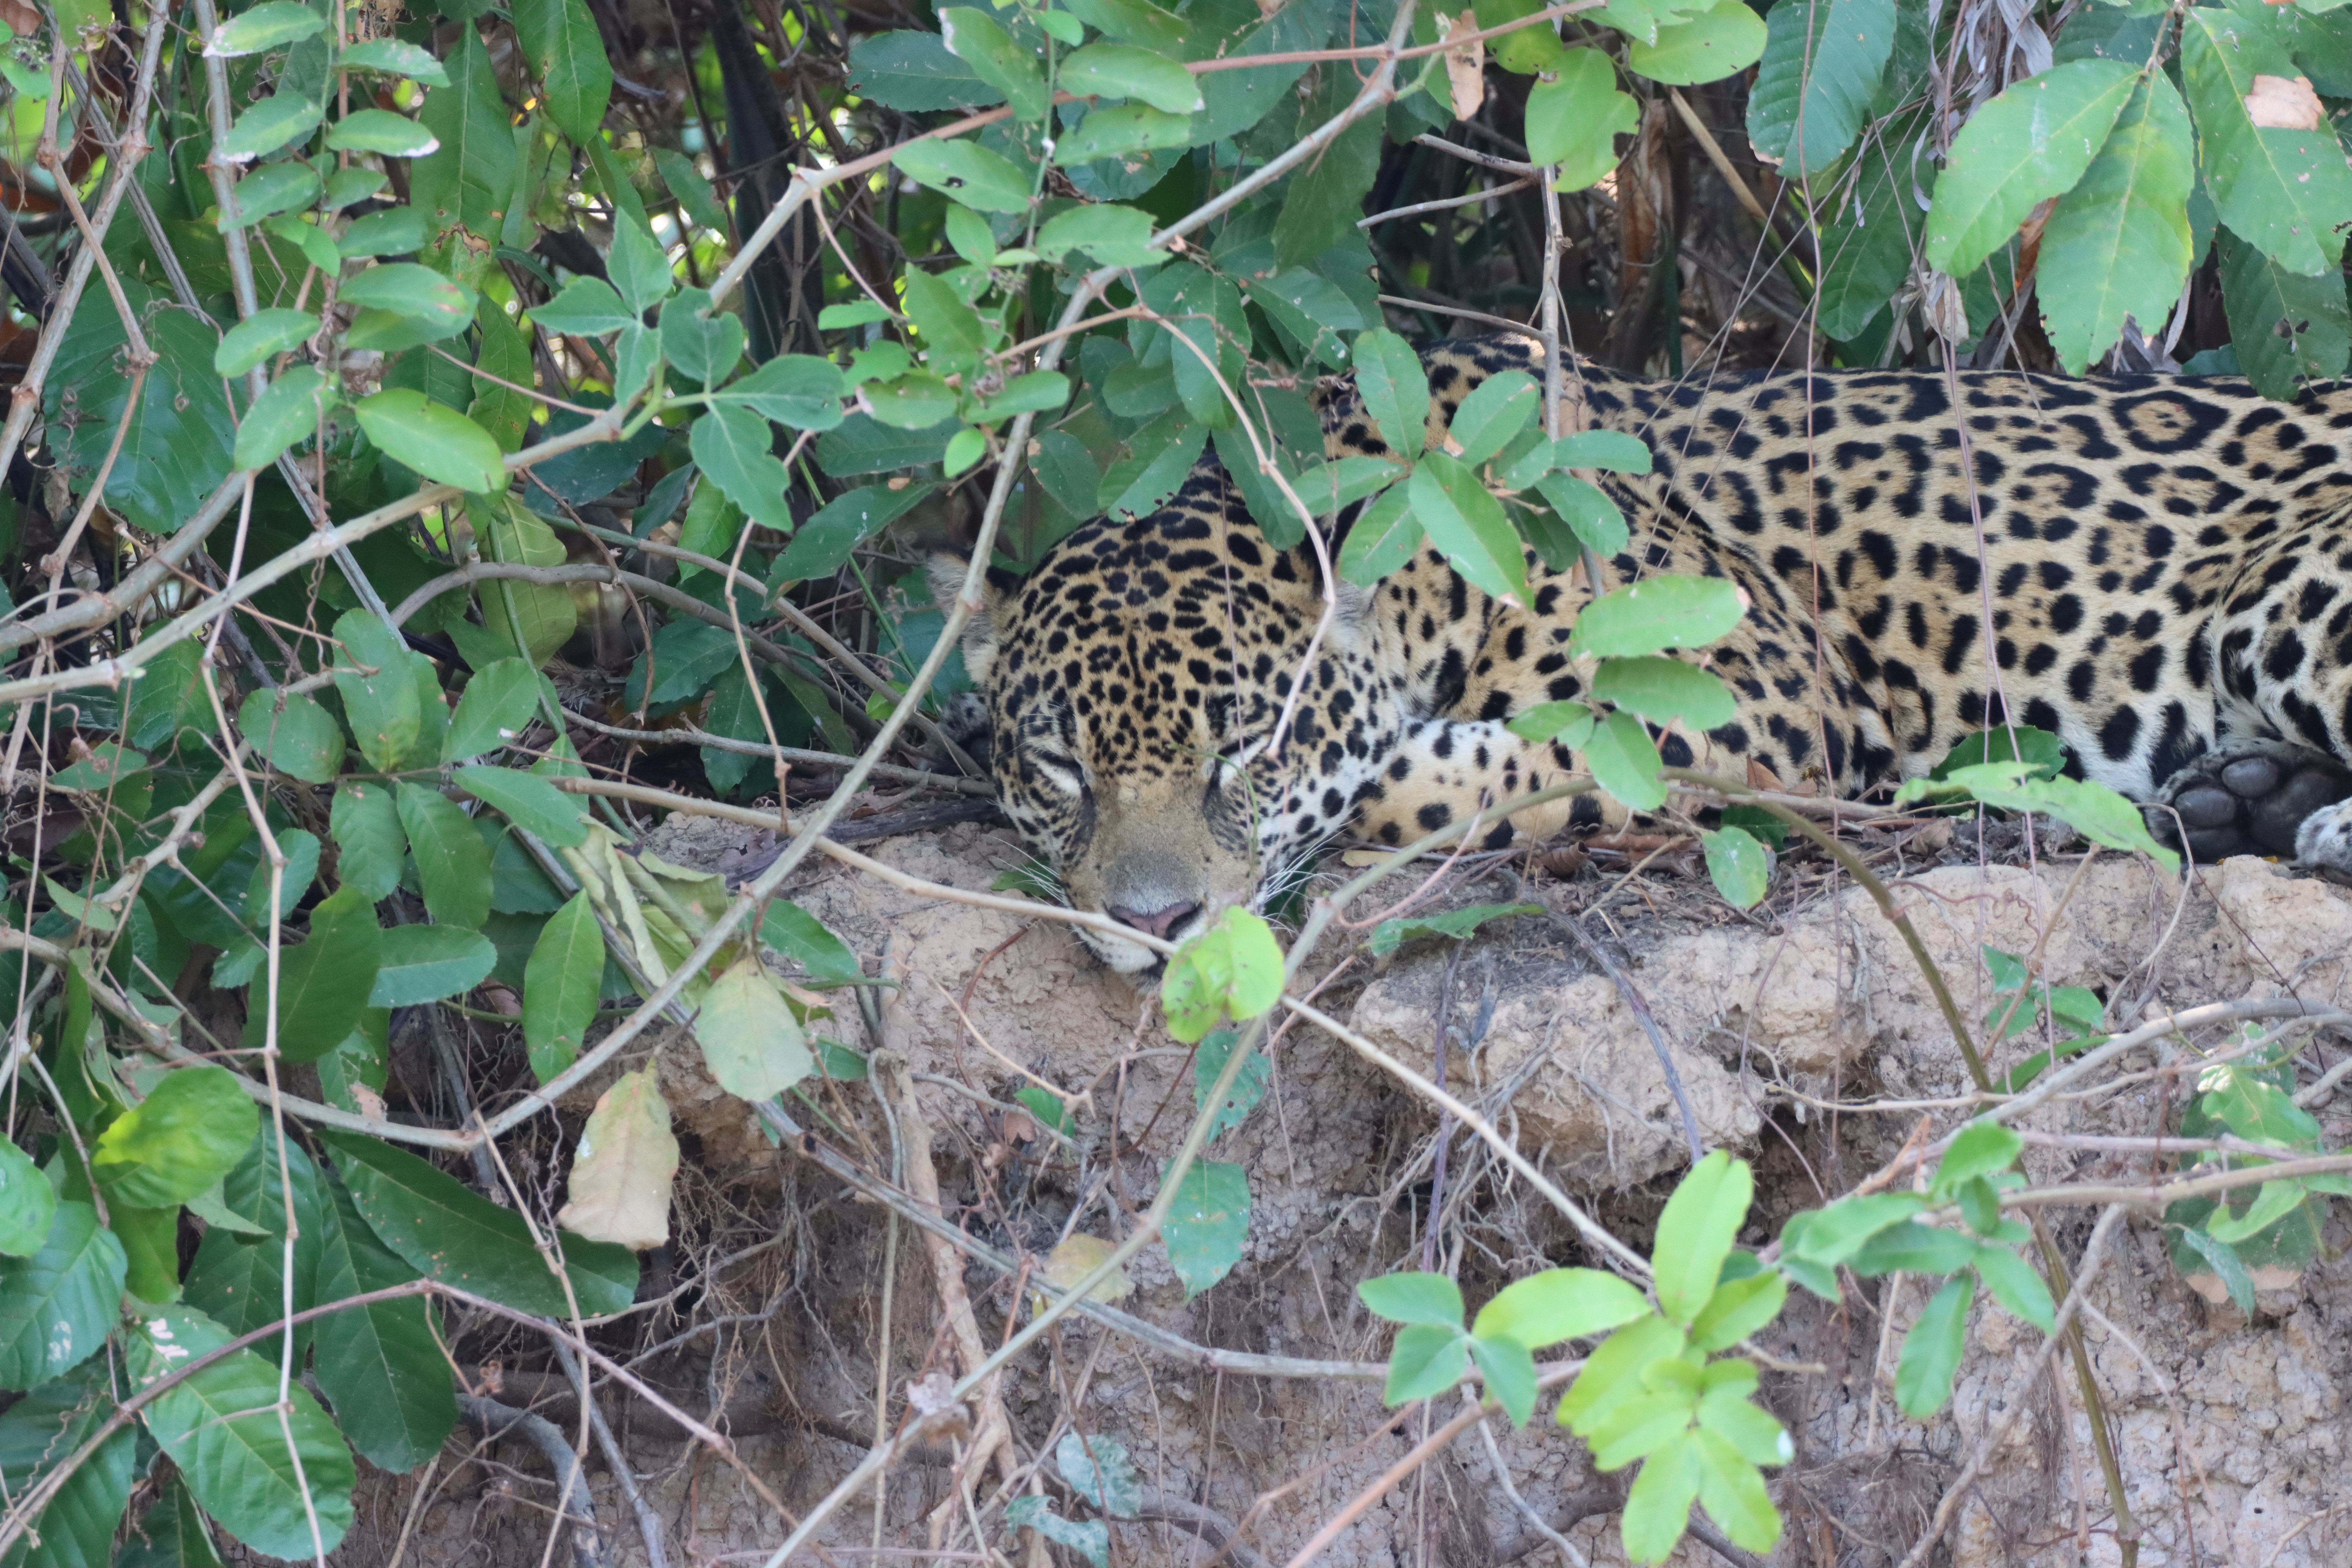
Jaguar: Guaraci